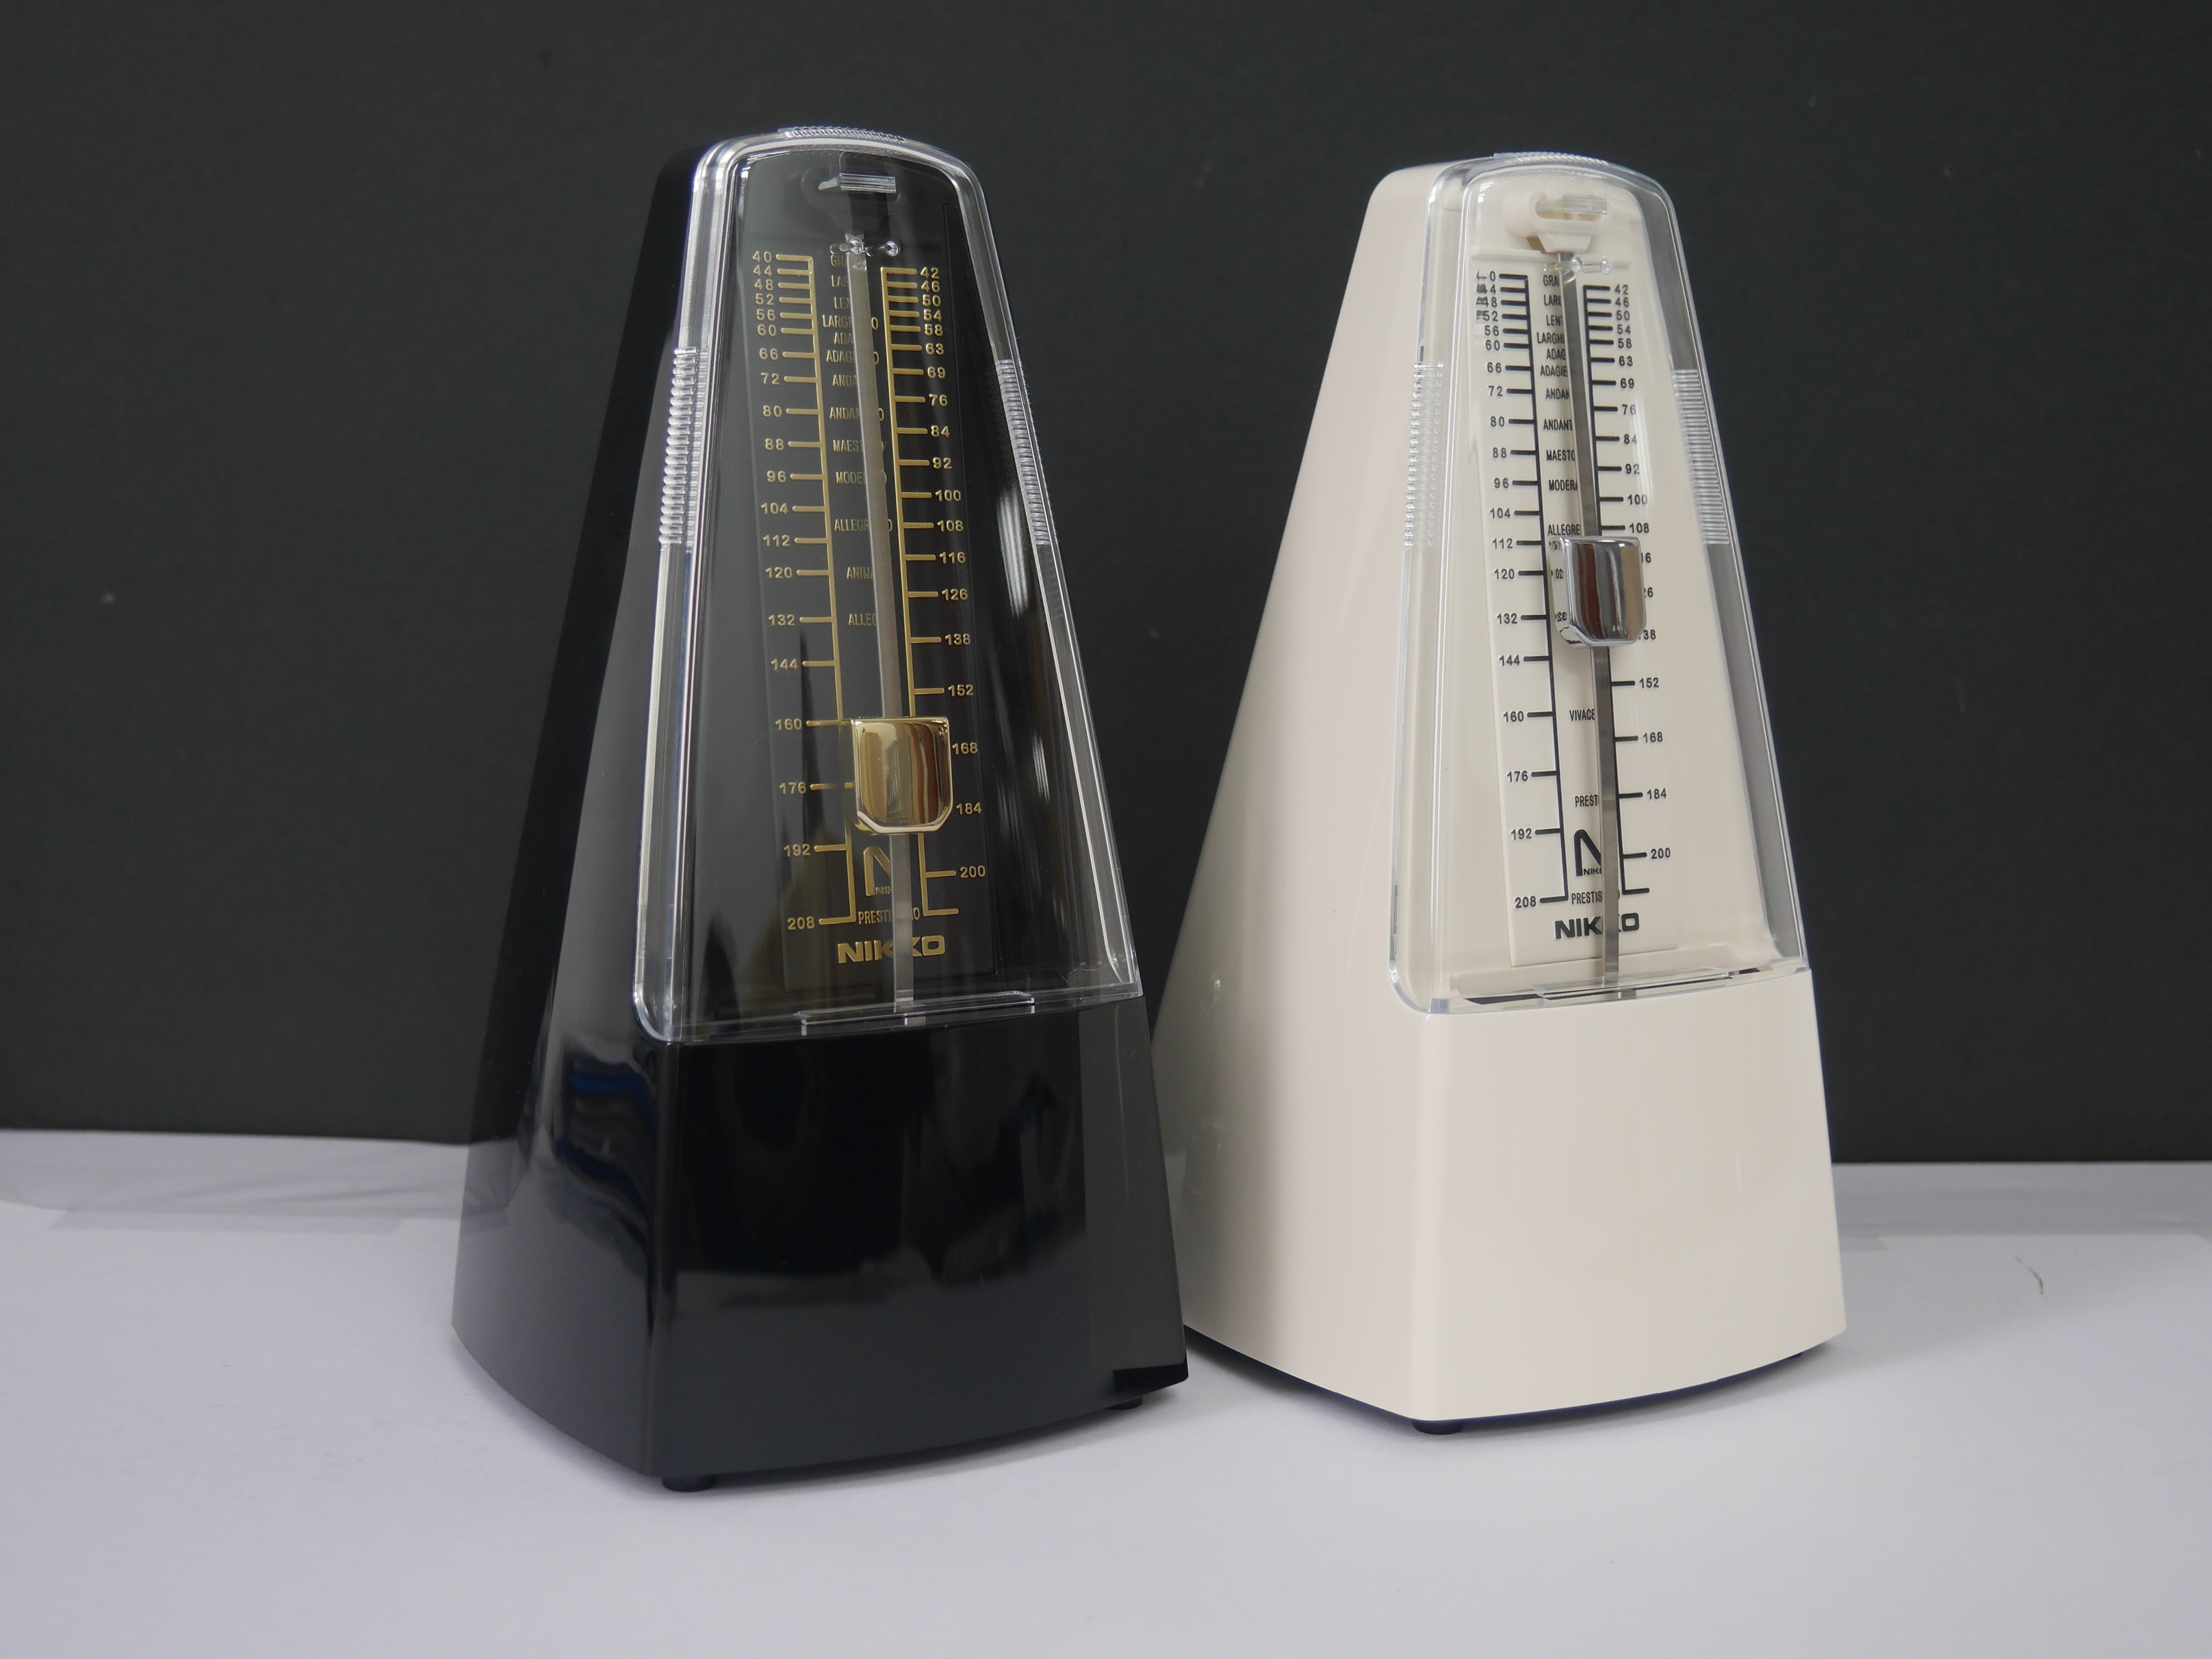
music, light, lamp, lighting, product, light fixture, metronome, music accessories